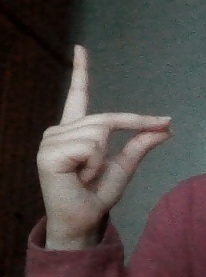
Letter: ta